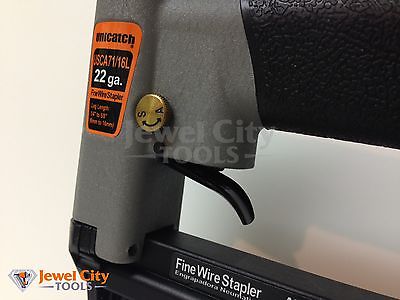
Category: stapler